Adopt Me!

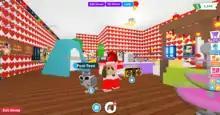
A player with their pet in their house

"Adopt Me!" revolves around adopting and caring for a variety of different types of pets, which hatch from eggs. Specific eggs hatch different pets. A Starter Egg, which is given to a player when they begin to play for the first time, for example hatches only a dog or a cat. Some pets can only be purchased with Roblox's virtual currency, Robux. Pets are grouped into five classes based on rarity and cost: common, uncommon, rare, ultra-rare, and legendary. Once hatched, pets grow from their starting status as newborns, growing up into juniors, pre-teens, teens, post-teens, and eventually becoming full-grown. If a player has four fully grown pets of the same type, they can combine them to form a "Neon" pet, and four fully grown neon pets can be combined into a "Mega-Neon" pet. Purchases within the game are facilitated both by Robux, and through "Adopt Me!"s virtual currency, simply called "Bucks". Bucks can be earned by fulfilling the needs of a pet, such as eating and drinking, among other methods. Players can also adopt children and roleplay with other users.